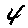
Label: 4